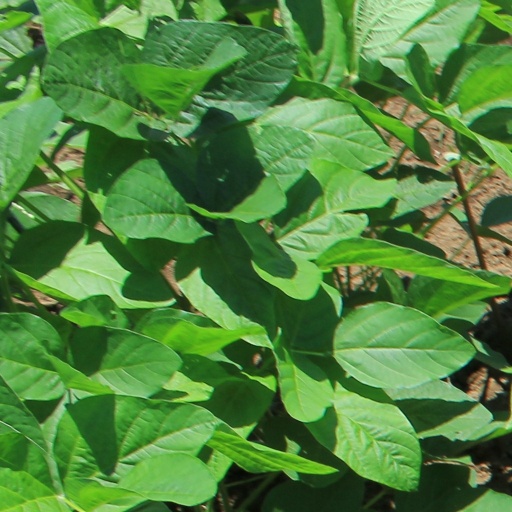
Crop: soybean